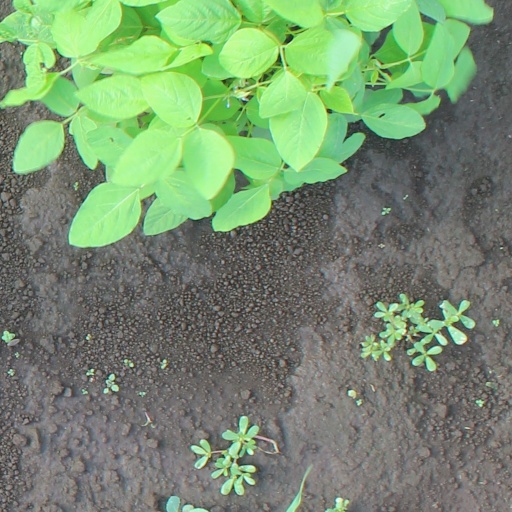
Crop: soybean